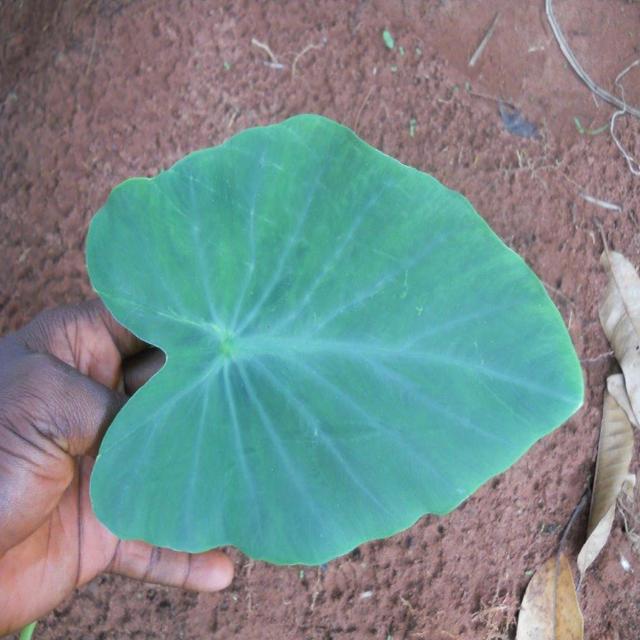
Label: Healthy